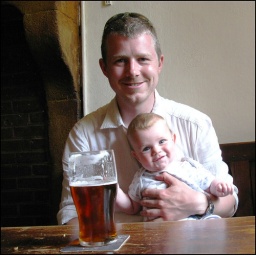
At the Black's Head in Wirksworth. The dogs were under the table eating their pork scratchings.